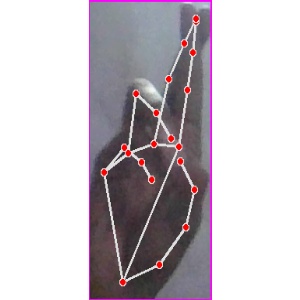
अक्षर: र